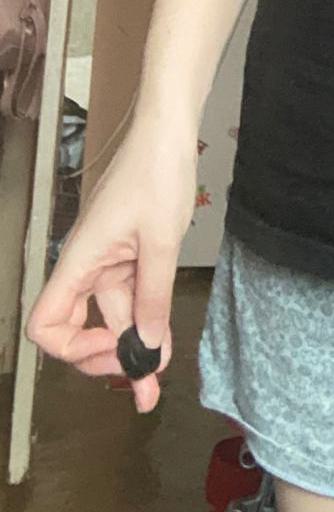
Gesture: no_gesture